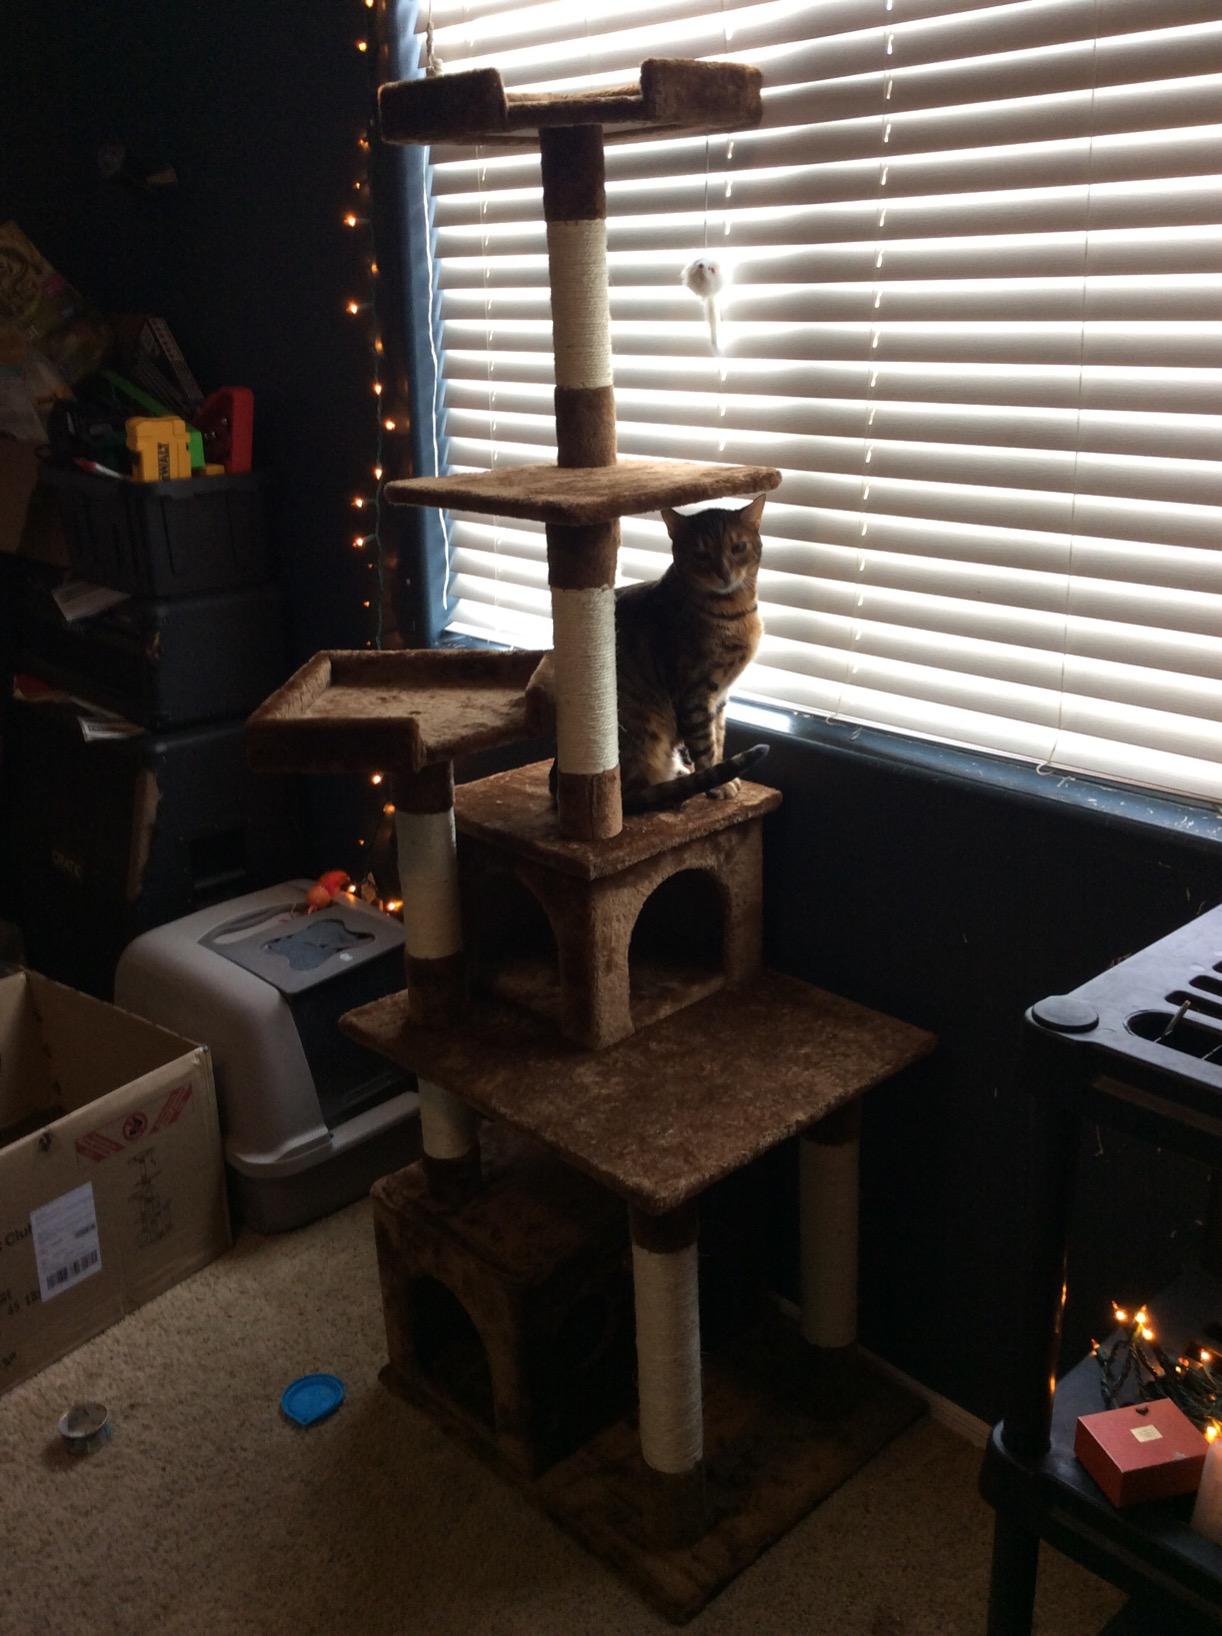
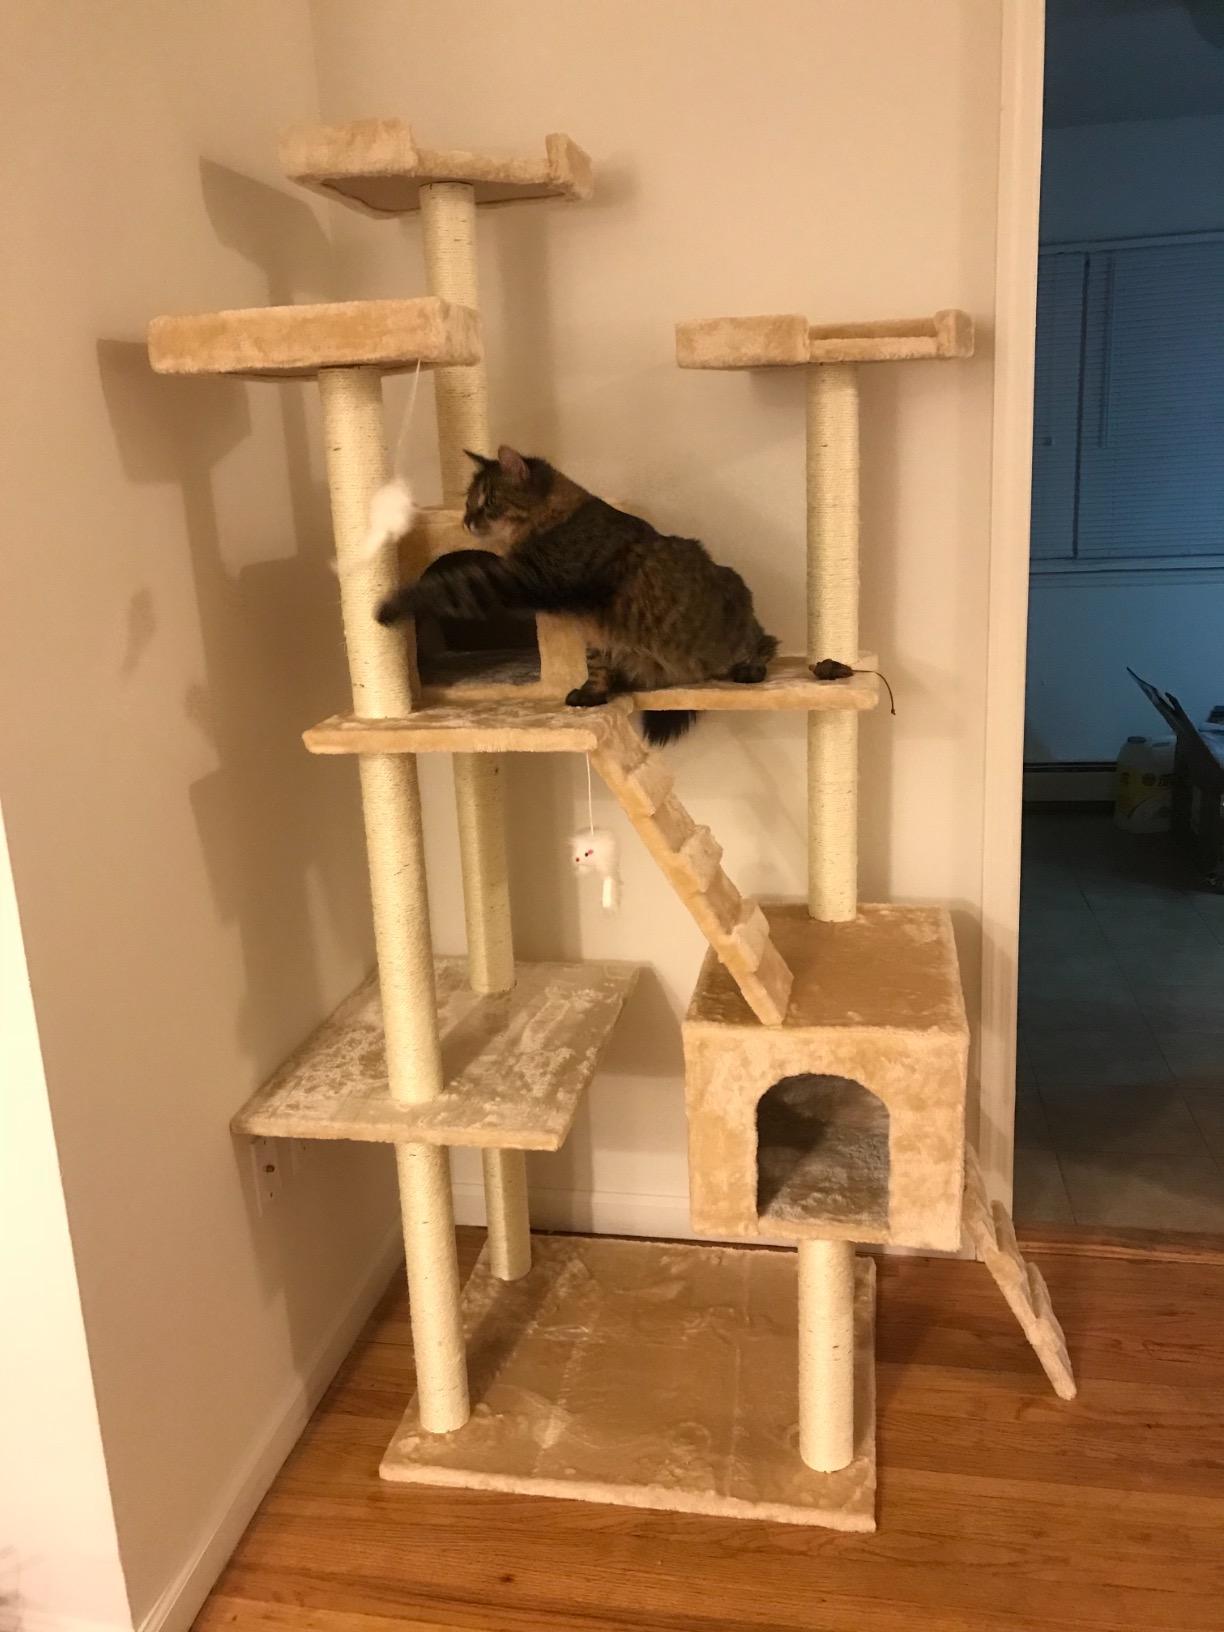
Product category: items_cat tree
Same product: no